Taupō Volcanic Zone

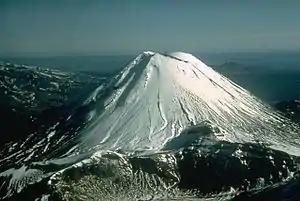
Mount Ngauruhoe

There are numerous volcanic vents and geothermal fields in the zone, with Mount Ruapehu, Mount Ngauruhoe and Whakaari / White Island erupting most frequently. Whakaari has been in continuous activity since 1826 counting steaming fumaroles, but the same applies to say the . The Taupō Volcanic Zone has produced in the last 350,000 years over material, more than anywhere else on Earth, from over 300 silicic eruptions, with 12 of these eruptions being caldera-forming. Detailed stratigraphy in the zone is only available from the Ōkataina Rotoiti eruption but including this event, the zone has been more productive than any other rhyolite predominant volcanic area over the last 50,000 odd years at per thousand years. Comparison of large events in the Taupō volcanic zone over the last 1.6 million years at per thousand years with Yellowstone Caldera's 2.1 million year productivity at per thousand years favours Taupo. Both the Taupō Volcano and the Ōkataina Caldera have had multiple eruptions in the last 25,000 years. The zone's largest eruption since the arrival of Europeans was that of Mount Tarawera (within the Ōkataina Caldera) in 1886, which killed over 100 people. Early Māori would also have been affected by the much larger Kaharoa eruption from Tarawera around 1315 CE.